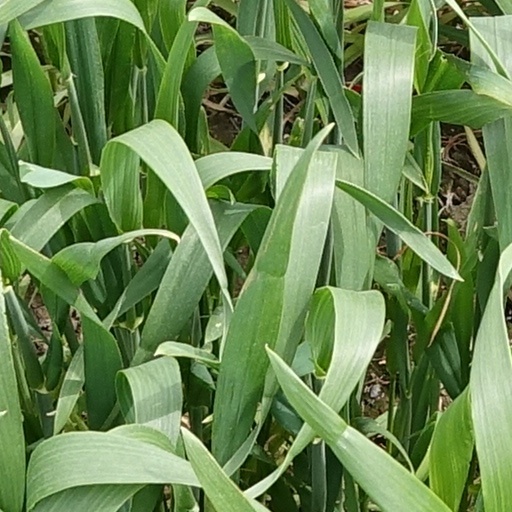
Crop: wheat